Howard T. Markey National Courts Building

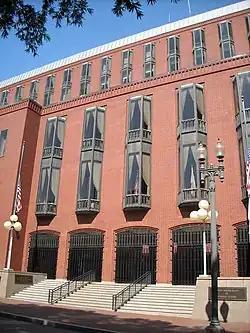
The Howard T. Markey National Courts Building, formerly known as the National Courts Building, located at 717 Madison Place, NW in Lafayette Square, houses the United States Court of Federal Claims and United States Court of Appeals for the Federal Circuit.

The Howard T. Markey National Courts Building (formerly the National Courts Building) is a courthouse in Washington, D.C., which houses the U.S. Court of Appeals for the Federal Circuit and the U.S. Court of Federal Claims. It is located at 717 Madison Place NW, east of Lafayette Square and north of the White House, and borders the Freedman's Bank Building to the south, Benjamin Ogle Tayloe House at 721 Madison Place NW, the former Cosmos Club building at 725 Madison Place NW, and the Cutts-Madison House at 1520 H Street NW.